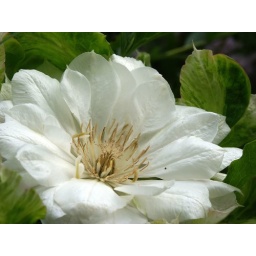
Clematis &amp;quot;Dutchess of Edinburgh&amp;quot;: currently the prettiest white flower in my garden.